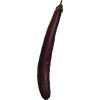
Label: eggplant_long